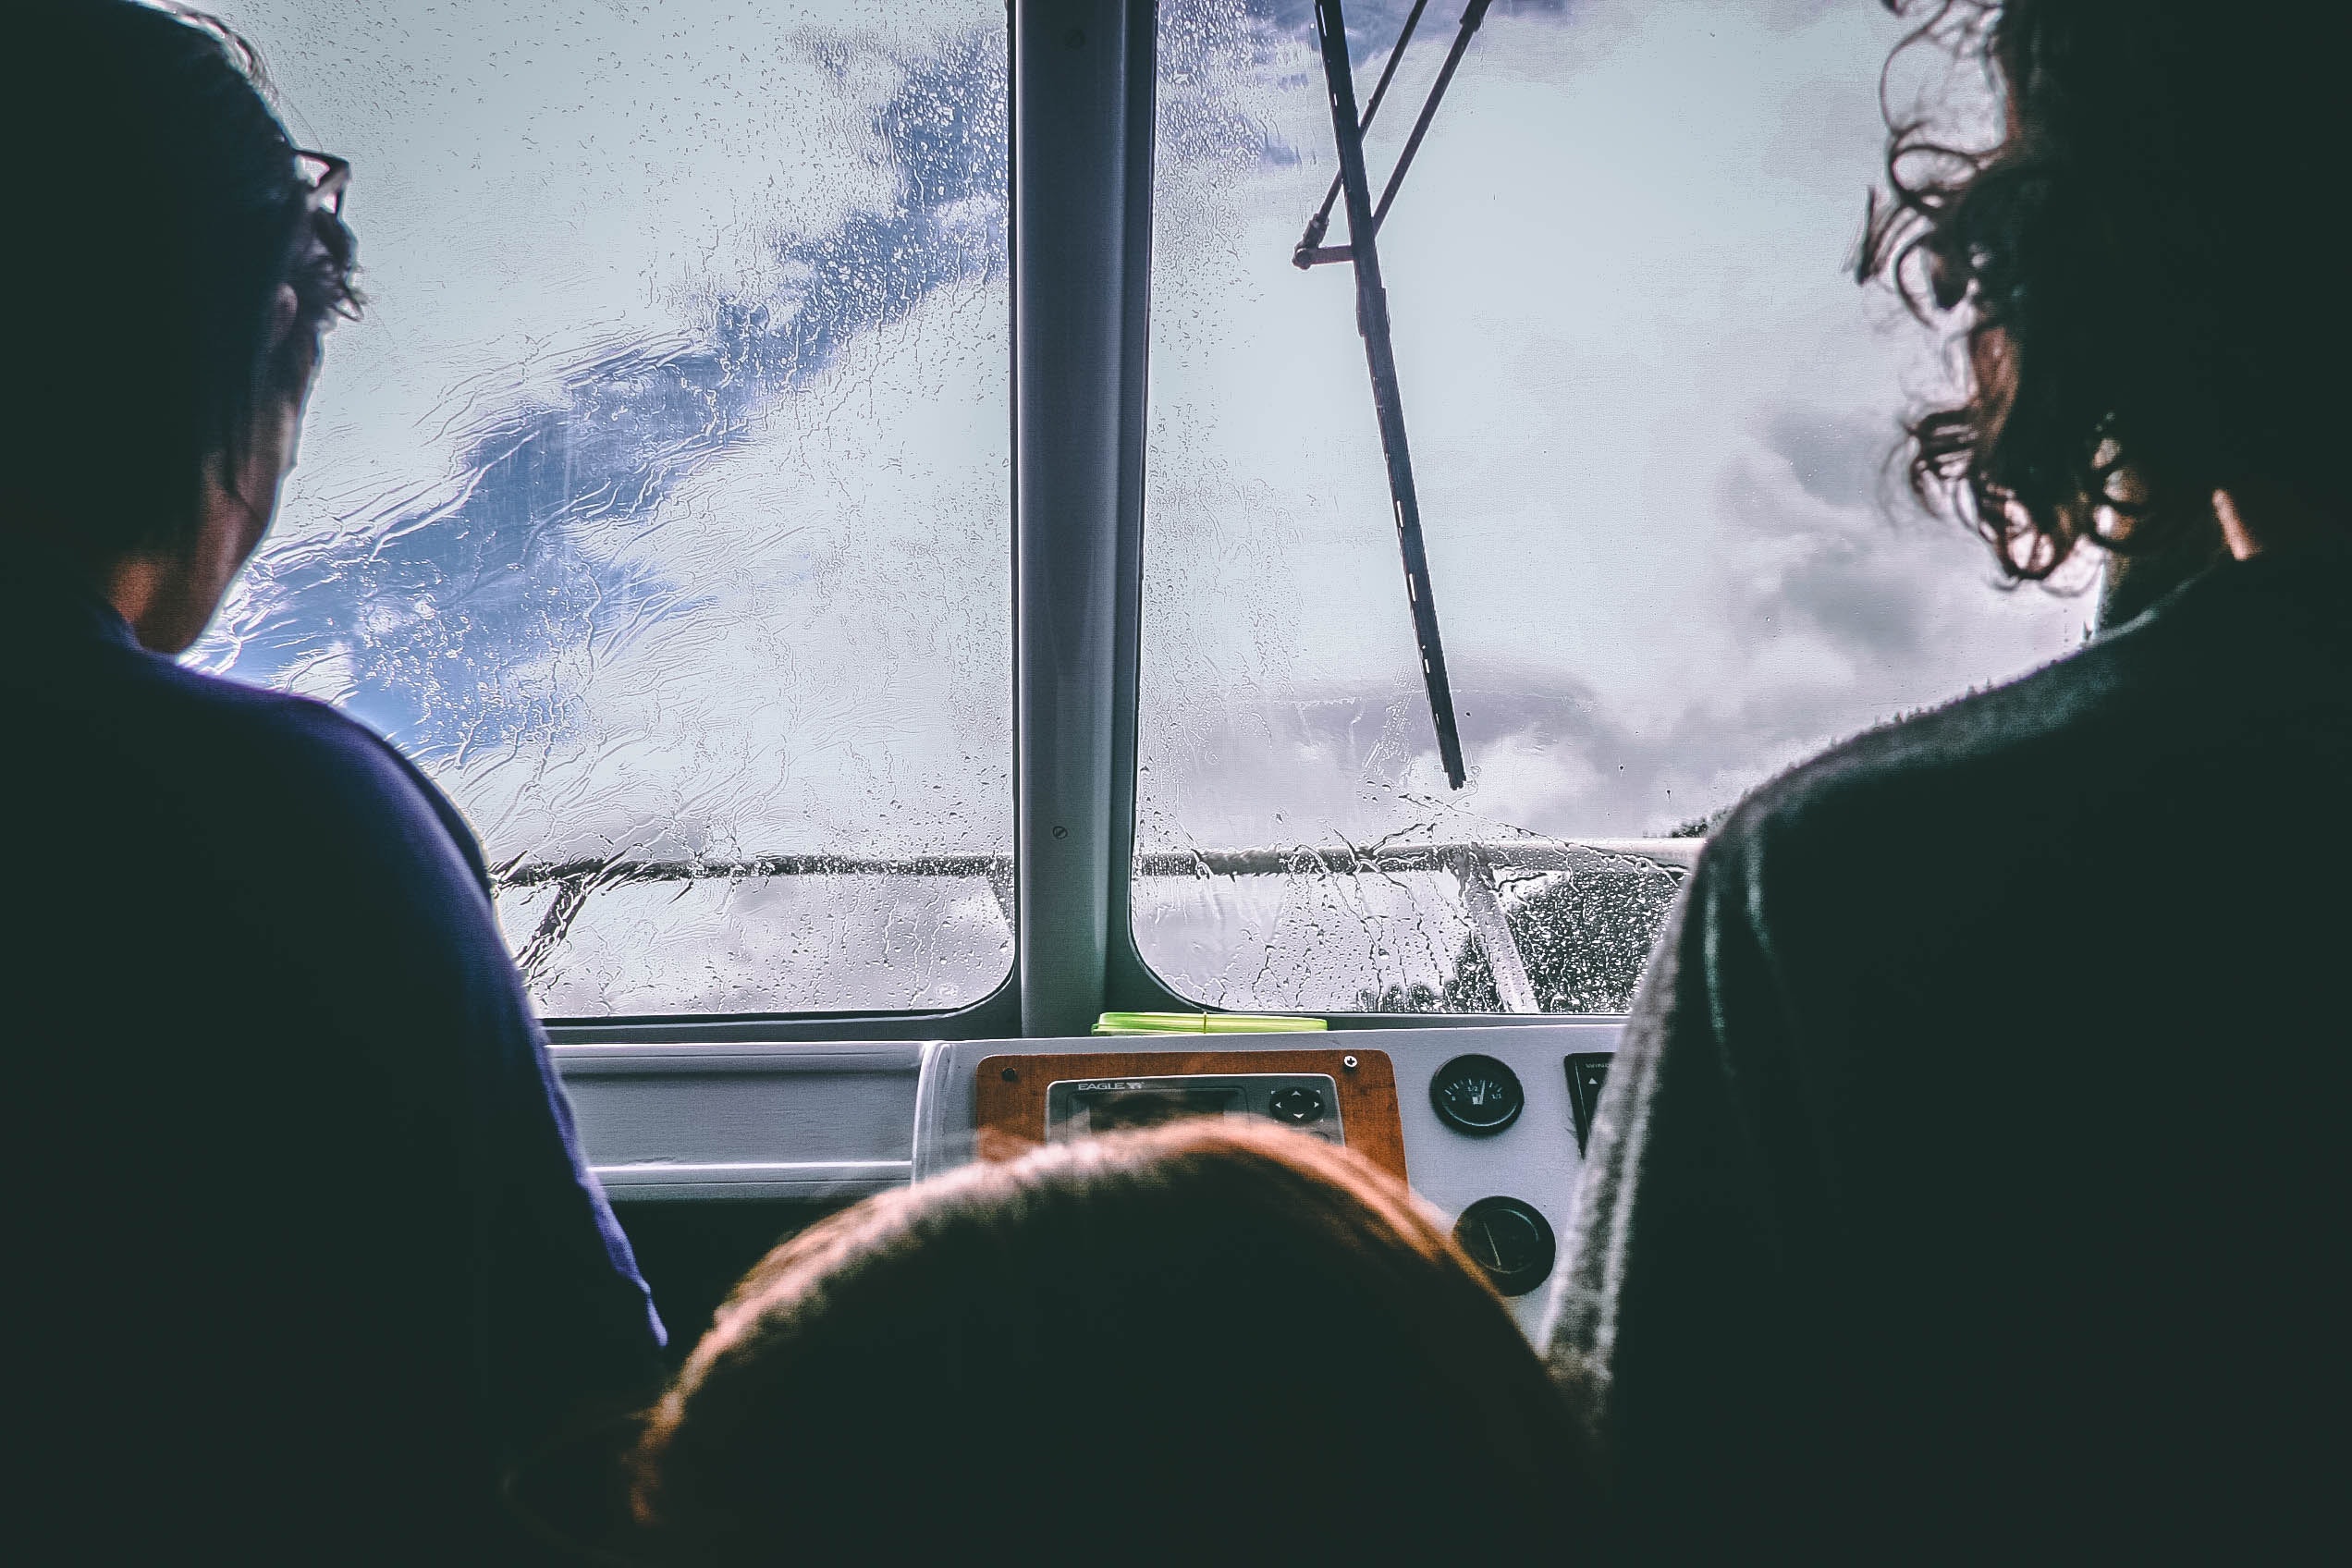
sky, fun, tree, photography, window, black hair